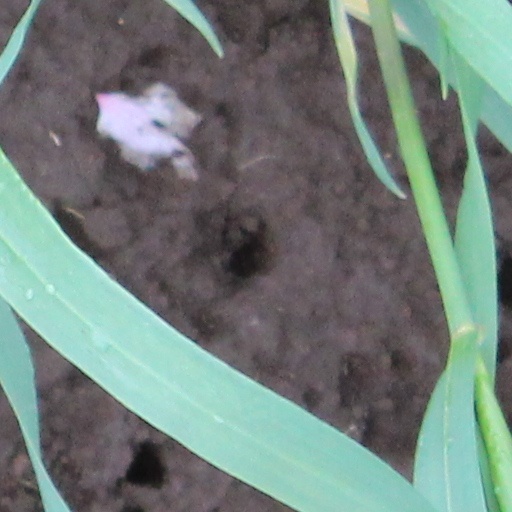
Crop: wheat